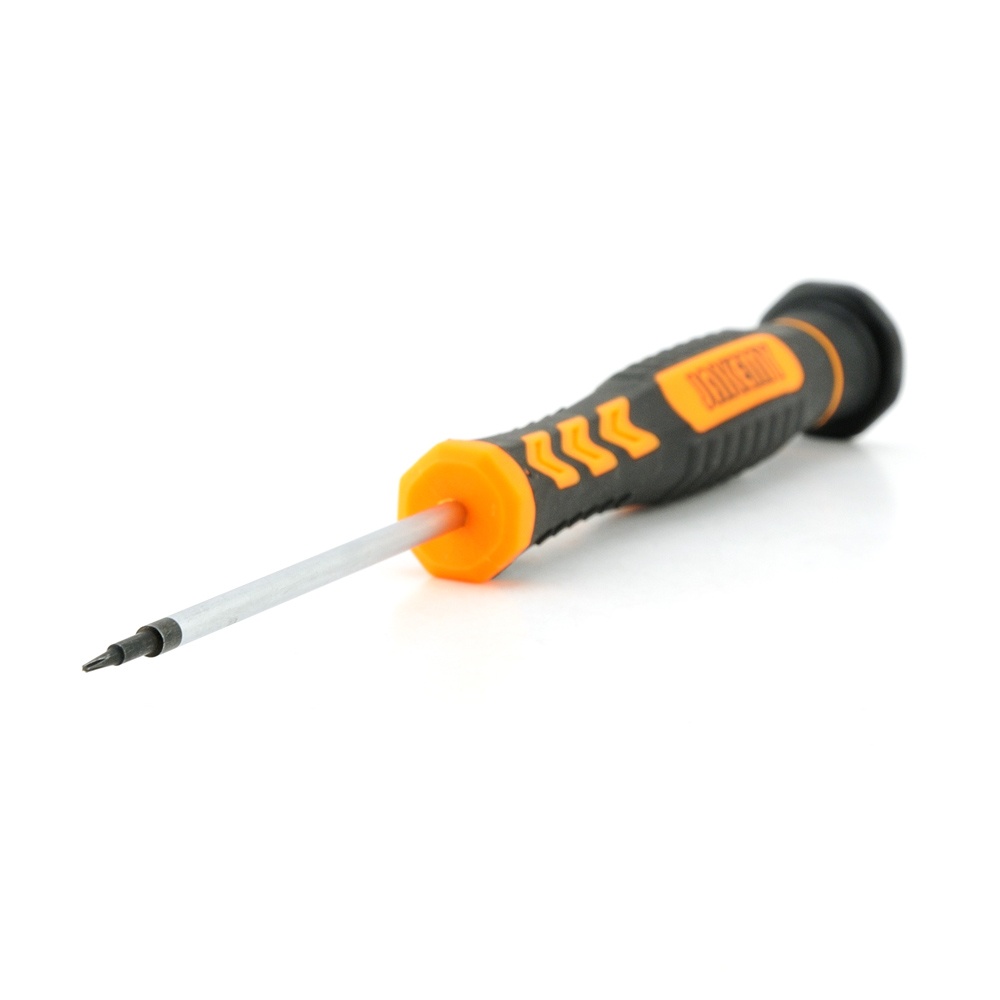
Jakemy 8119 Philips 1.5 Precision Screwdriver Disassemble Tool for Apple iPhone
JAKEMY 8119 Philips 1.5 Precision Screwdriver Disassemble Tool for Apple iPhone Made of high quality CR-V material Precision processing technology The end of the tool with anti-slip design, makes it easier for disassembling Special designed for repairing and assembling your iPhone Compatible with: iPhone 6 / 6 Plus, iPhone 5 5s 5c, iPhone 4 4s etc. Apple phones Package included: 1 x JAKEMY 8119 Philips 1.5 Precision Screwdriver Disassemble Tool for Apple iPhone
Brand: VENUS
Category: Hardware > Tools > Screwdrivers > Phillips Screwdrivers